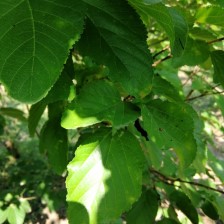
Variety: WhiteKing